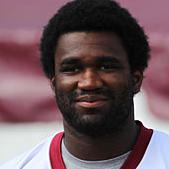
Age: 24